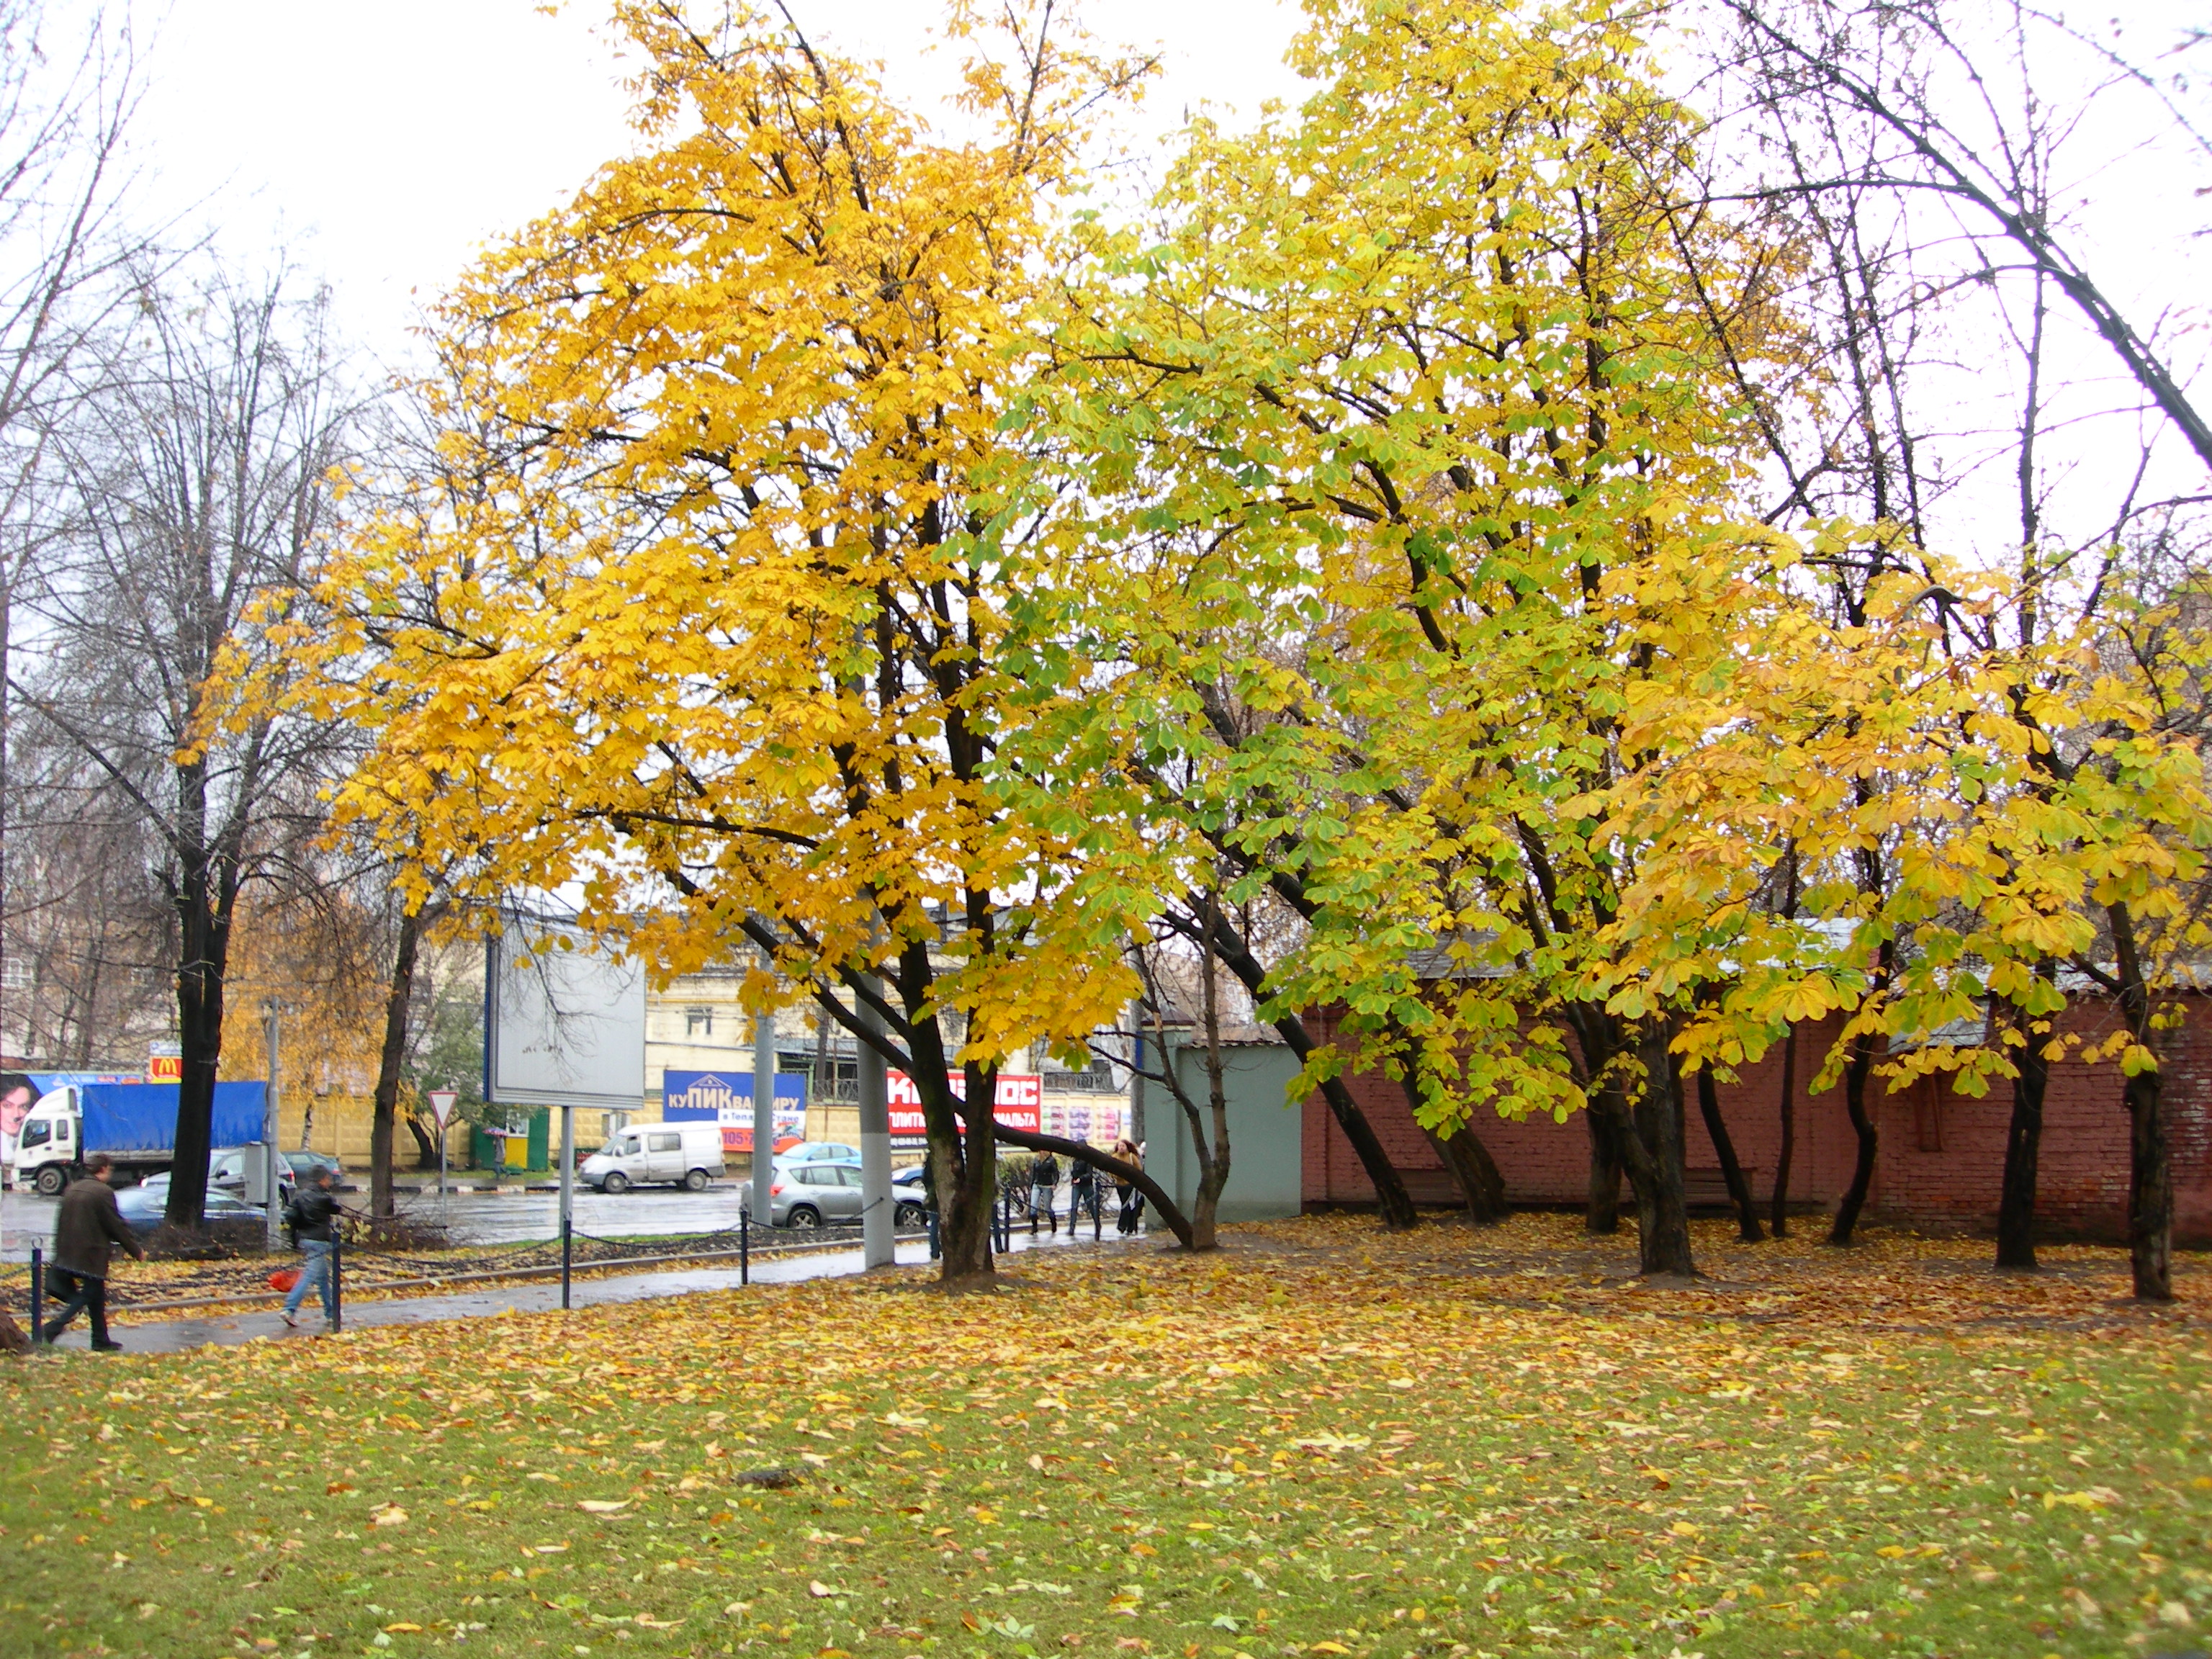
tree, plant, leaf, city, autumn, nikon, season, life, trees, moscow, russia, 4seasons, flowering plant, maidenhair tree, woody plant, land plant